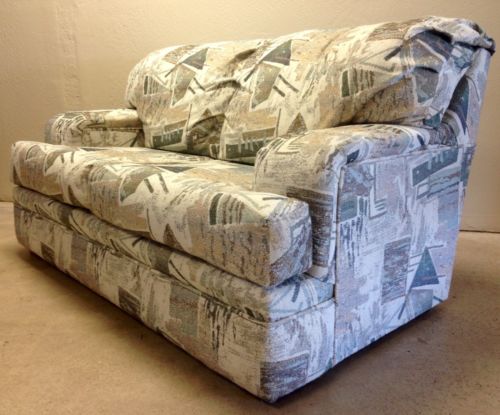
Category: sofa